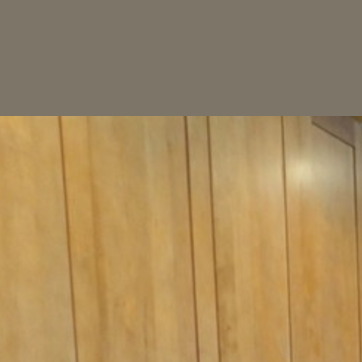
Material: wood